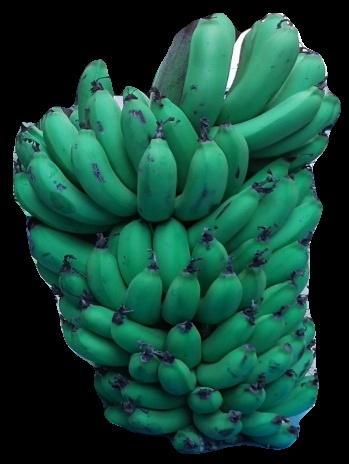
Variety: pachbale
Grade: grade2